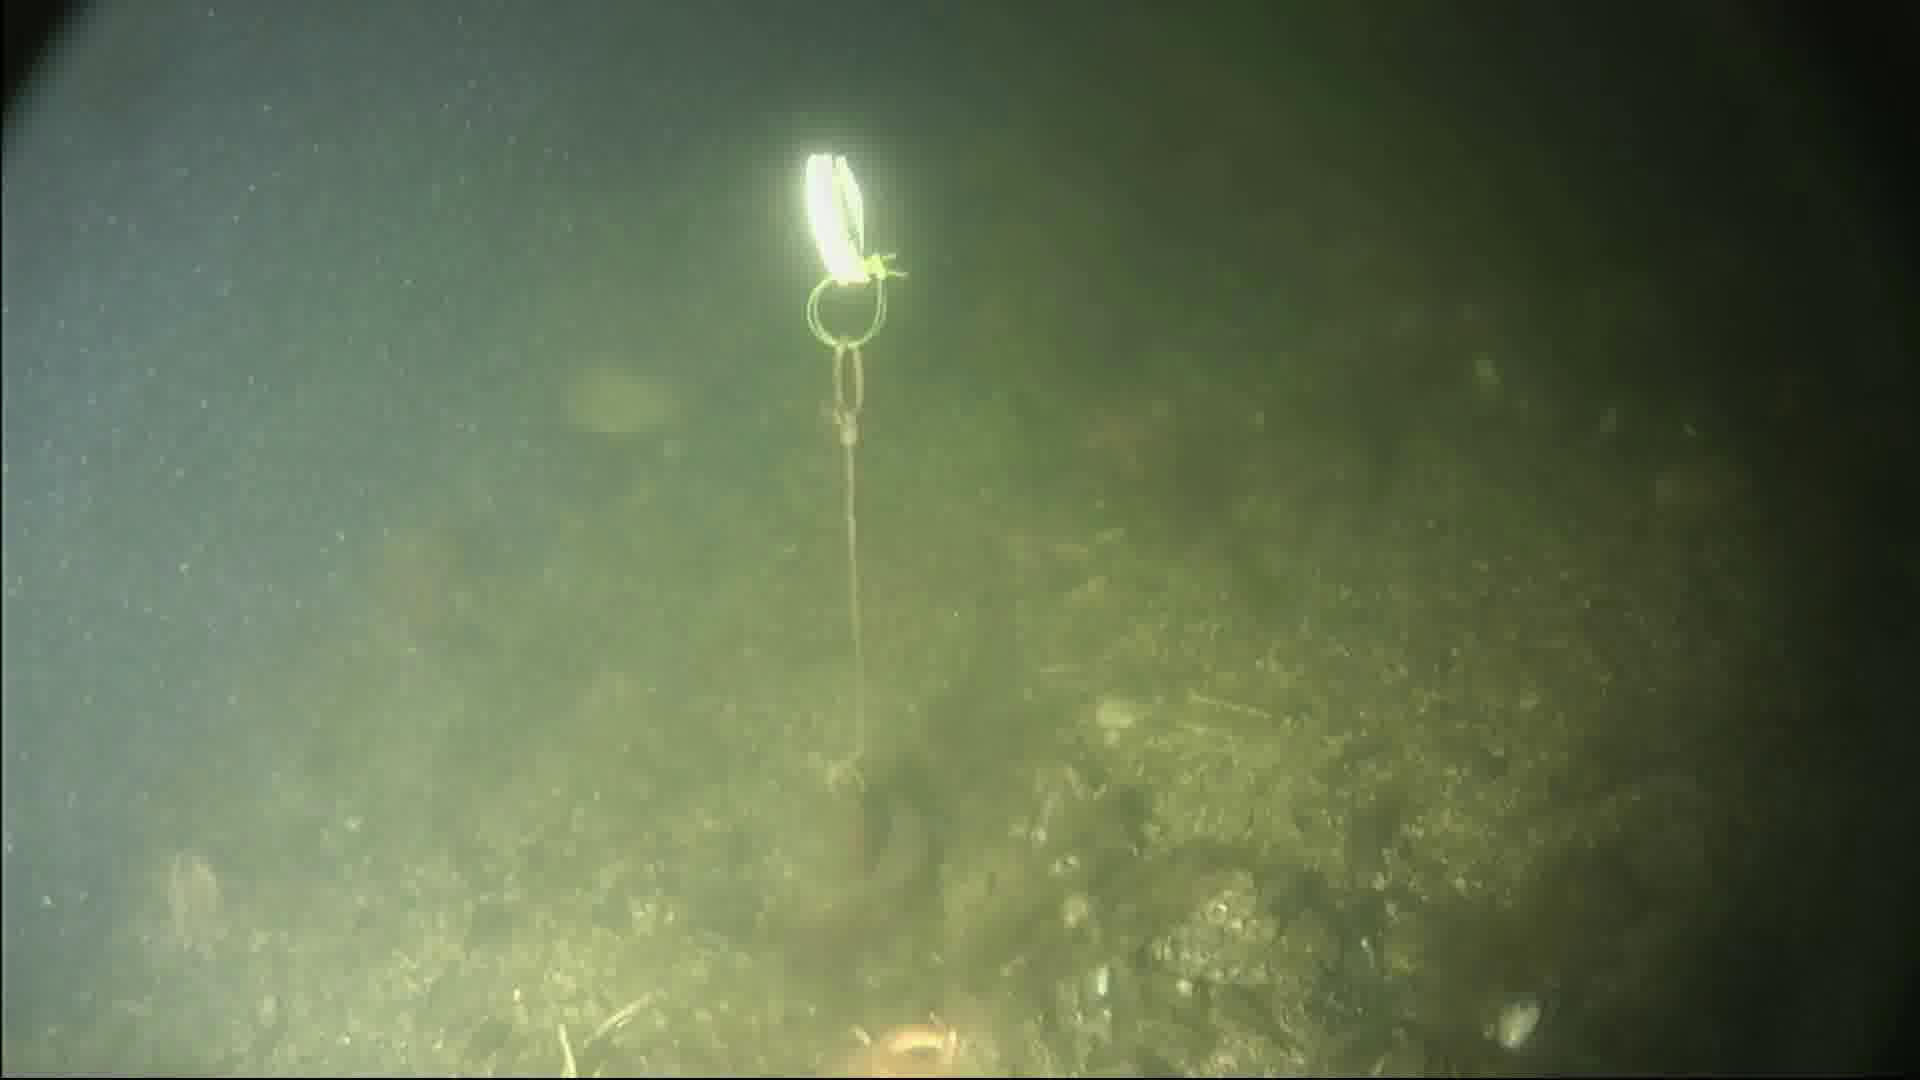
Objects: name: fish
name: starfish